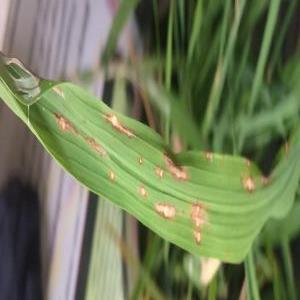
Disease: Blast